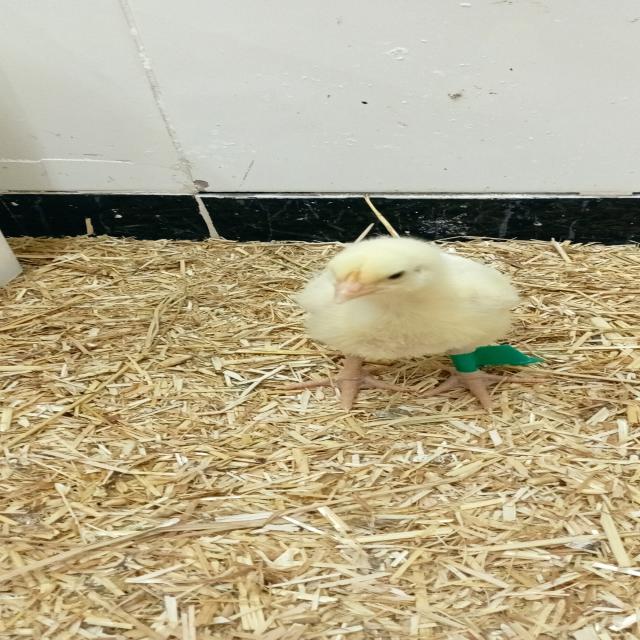
Weight: 200 g